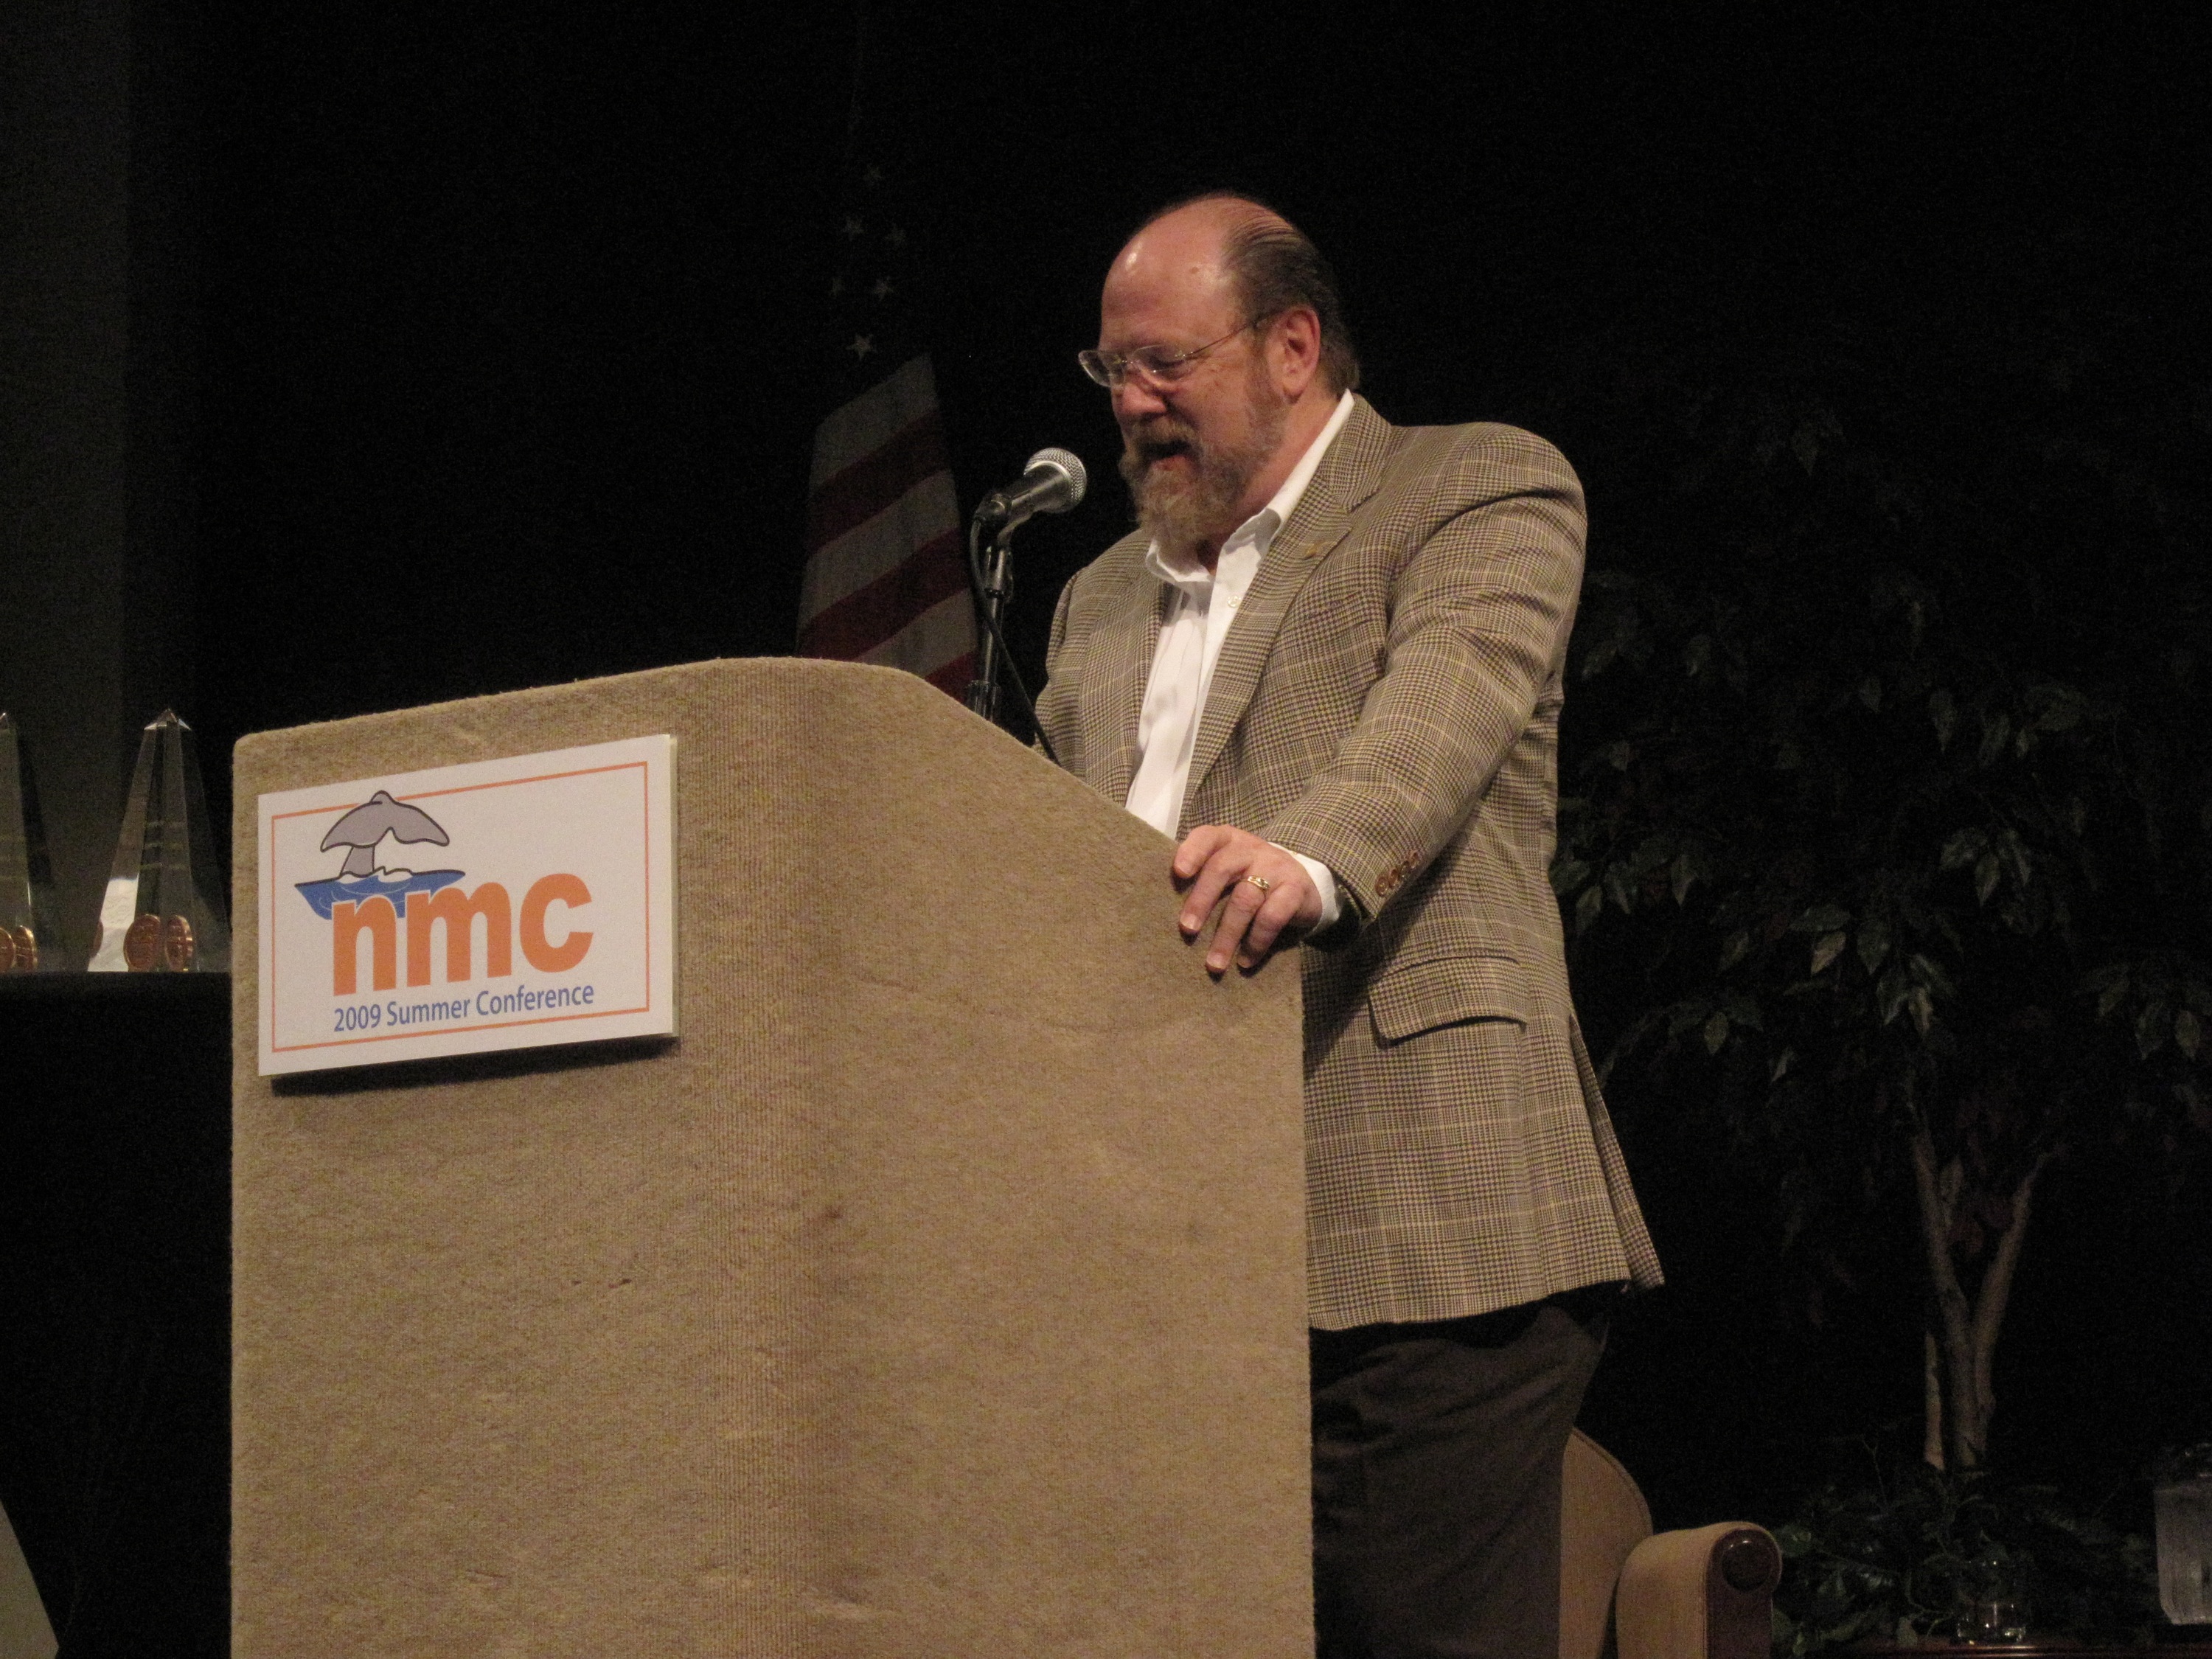
speech, nmc2009